Treaty of Aranjuez (1752)

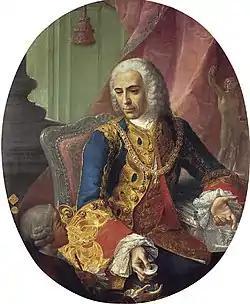
Spanish negotiator José de Carvajal y Lancáster

During the War of the Austrian Succession, Austria and Sardinia contested control of Northern Italy with Spain; in the 1748 Treaty of Aix-la-Chapelle, Austria made minor concessions to Sardinia and Spain, although both considered their gains inadequate.